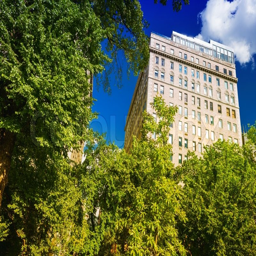
stock image on a sunny summer day with skyline and skyscrapers .